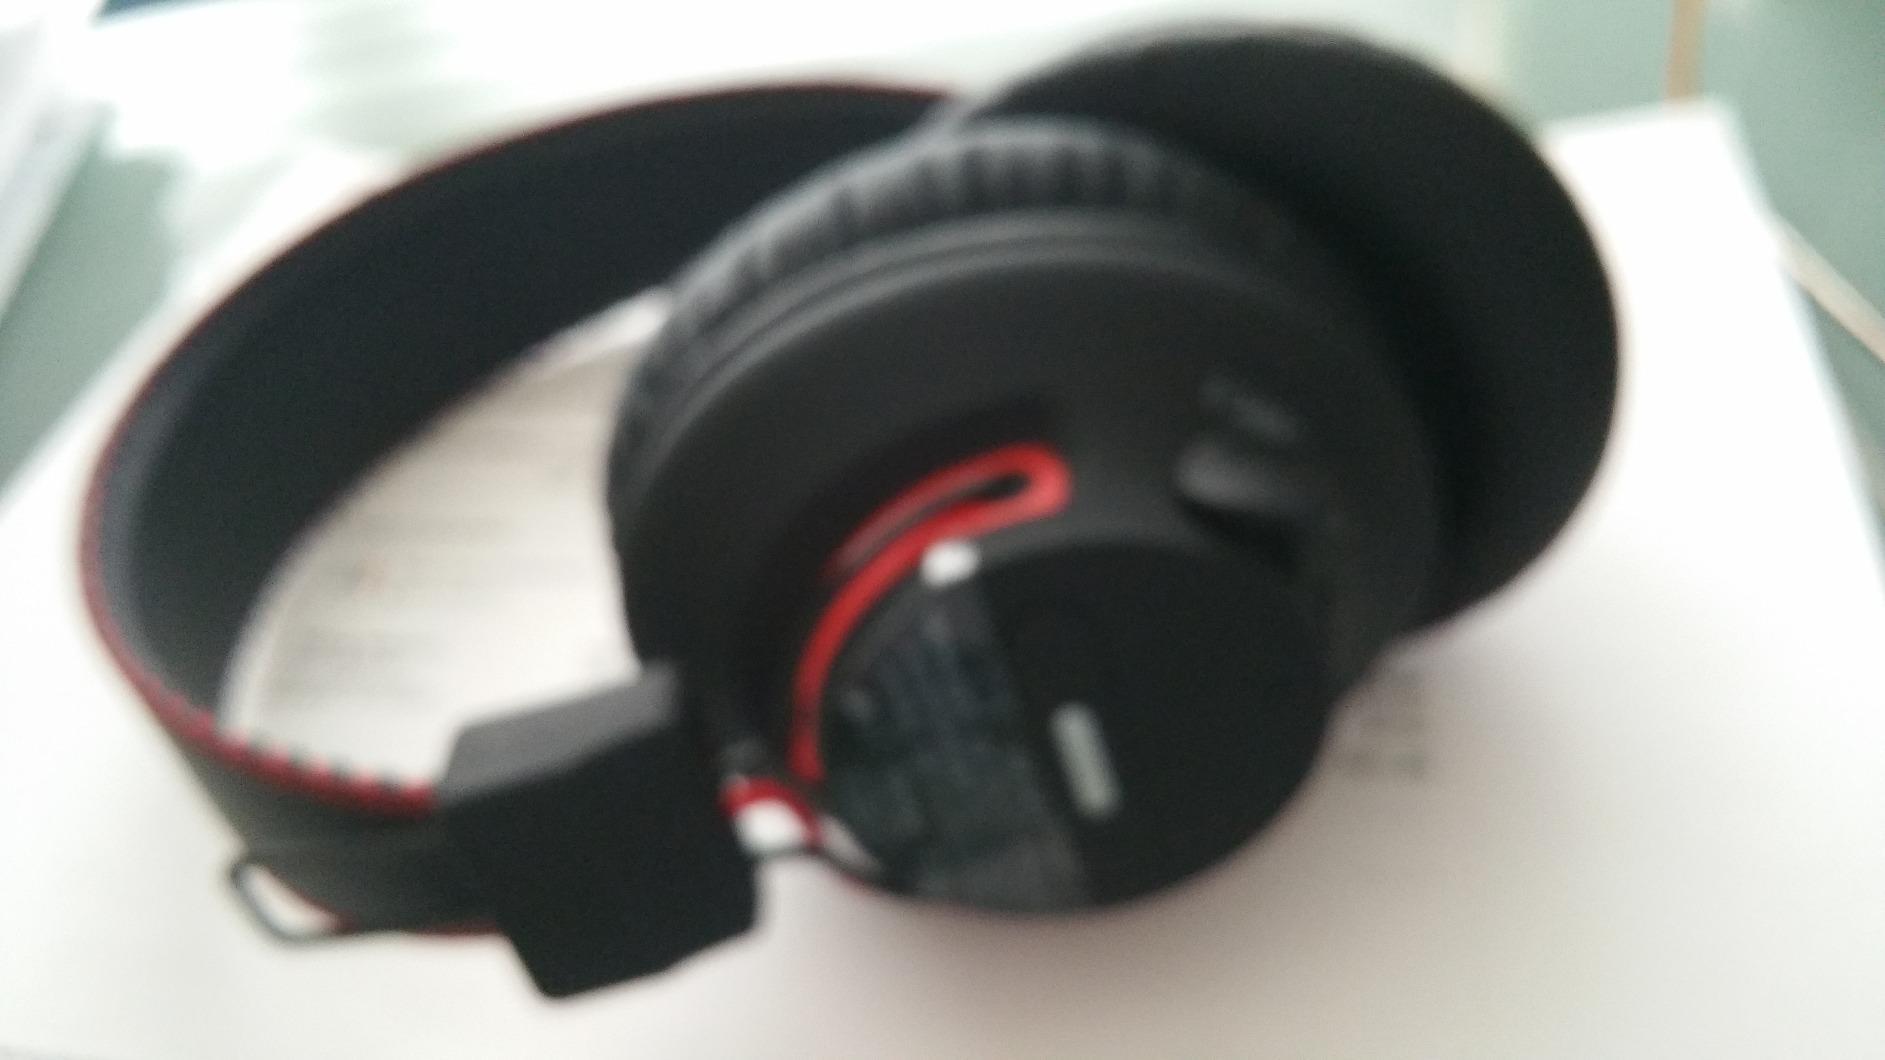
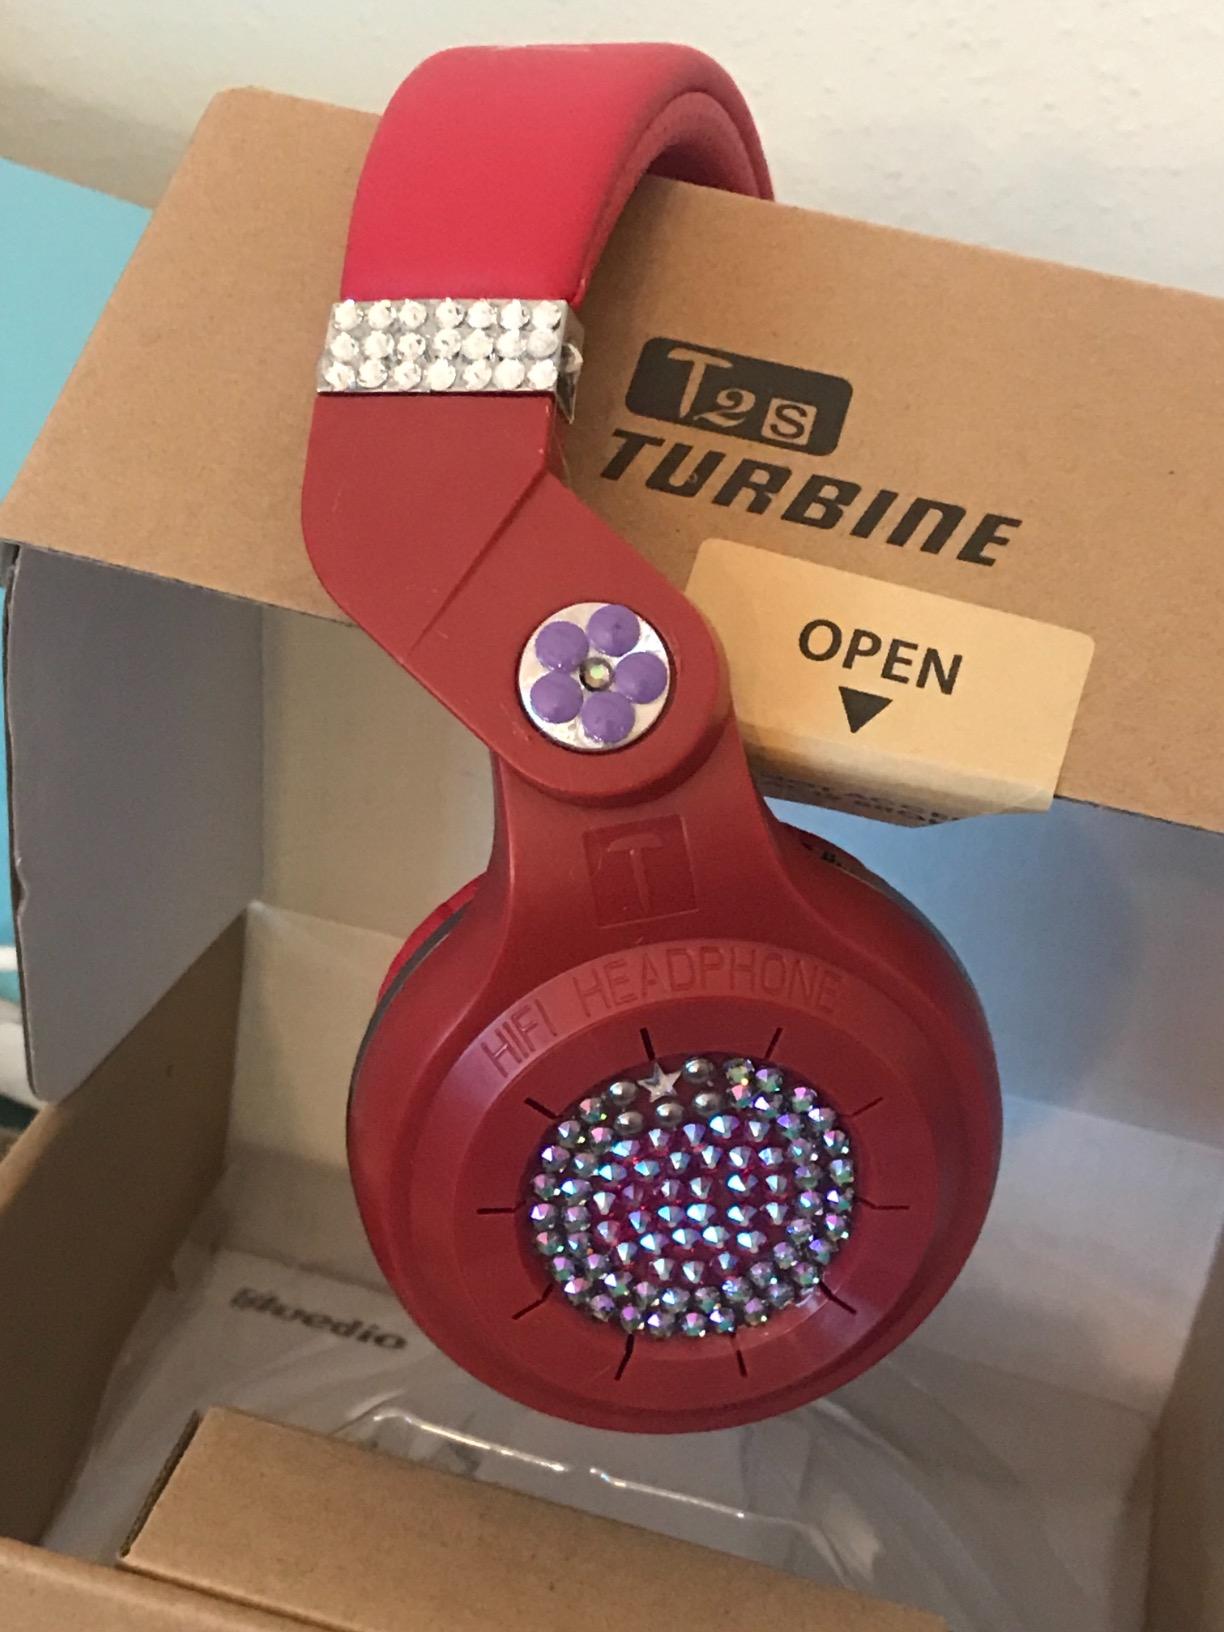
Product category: headphones
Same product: no